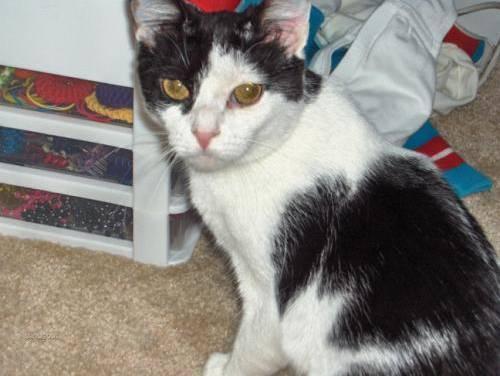
cat